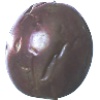
Label: passion_fruit